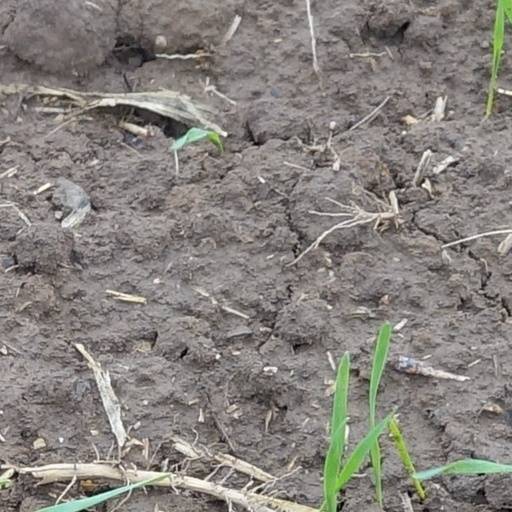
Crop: wheat